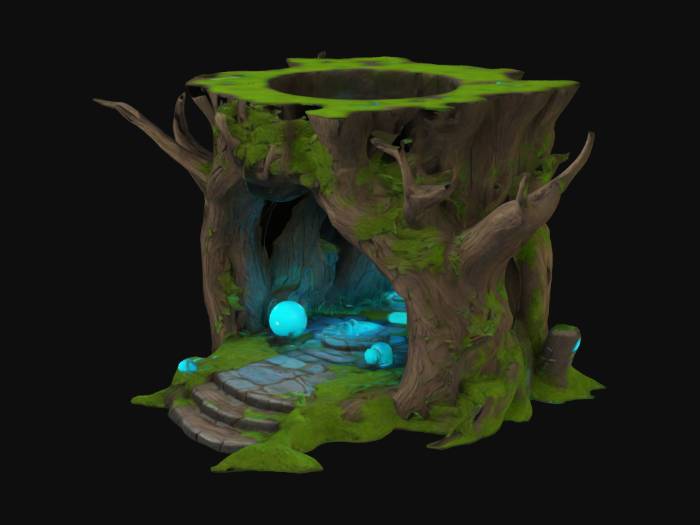
미적 점수 (1~10점): 8